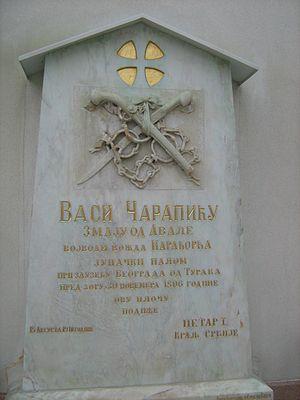
Vasilije "Vasa" Čarapić, surnommé le Dragon d'Avala, était un voïvode du Premier soulèvement serbe contre les Ottomans.
Le monastère de Rakovica est un monastère orthodoxe serbe situé à Belgrade, la capitale de la Serbie, et dans la municipalité urbaine de Rakovica. Il relève de l'archevêché de Belgrade-Karlovci et est dédicacé aux archanges Saint Michel et Saint Gabriel. En raison de son importance, il est inscrit sur la liste des monuments culturels de grande importance de la République de Serbie ; le monastère et son site sont également classés parmi les biens culturels de la Ville de Belgrade.